Driftin' River

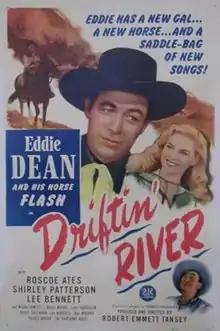
Theatrical release poster

Driftin' River is a 1946 American Western film directed by Robert Emmett Tansey and written by Frances Kavanaugh. The film stars Eddie Dean, Roscoe Ates, Shirley Patterson, Lee Bennett, William Fawcett, Dennis Moore, Lottie Harrison, Robert Callahan, Lee Roberts, Donald Murphy and Forrest Taylor. The film was released on October 1, 1946, by Producers Releasing Corporation.